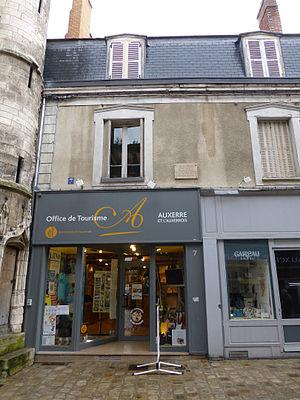
Auxerre (Yonne)
Nicolas Edme Restif, dit Restif de La Bretonne, également épelé Rétif et de La Bretone, est un écrivain français né le 23 octobre 1734 à Sacy et mort le 3 février 1806 à Paris.